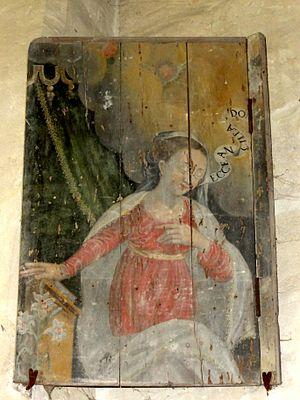
Mobilier de l'église Saint-Sulpice de Béthancourt-en-Valois - voir titre.
L'église Saint-Sulpice est une église catholique paroissiale située à Béthancourt-en-Valois, dans l'Oise, en France. Elle fut donnée à l'abbaye de Morienval vers le milieu du XIIᵉ siècle. L'église romane qui existe à cette époque est alors presque entièrement reconstruite en deux étapes, en ne laissant subsister que le clocher du début du XIIᵉ siècle. Dans un premier temps, une longue nef de plan basilical est édifiée, qui n'est pas destinée à être voûtée. Dans un deuxième temps, vers la fin du XIIᵉ siècle et au début du siècle suivant, la nef est munie d'un portail occidental décoré d'un nombre particulièrement important de colonnettes à chapiteaux, et un nouveau chœur de deux travées est bâti à l'est. voûté d'ogives contrairement à la nef, il s'accompagne de deux bas-côtés, et se termine par un chevet plat, dont la fenêtre au réseau gothique rayonnant a été aménagé après coup. Dans le chœur, qui est d'une facture assez sobre, l'on remarque notamment la disposition particulier des supports selon le système chartrain, qui n'est pas utilisé ailleurs dans le Valois.